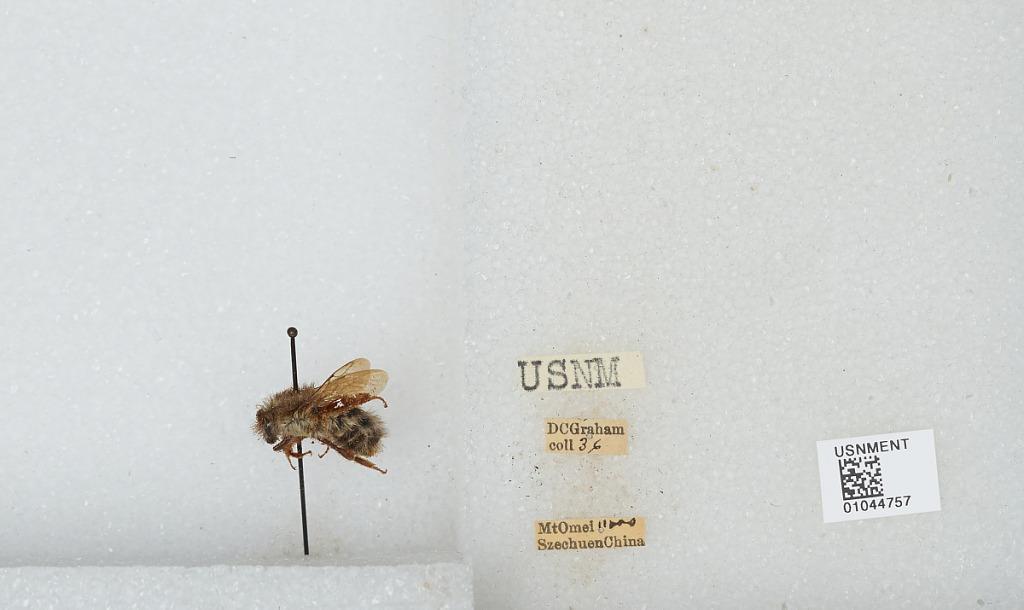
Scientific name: Bombus sp.
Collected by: D. Graham
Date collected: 1936--
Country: China
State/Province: Sichaun
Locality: Mount Emei